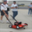
Label: lawn_mower